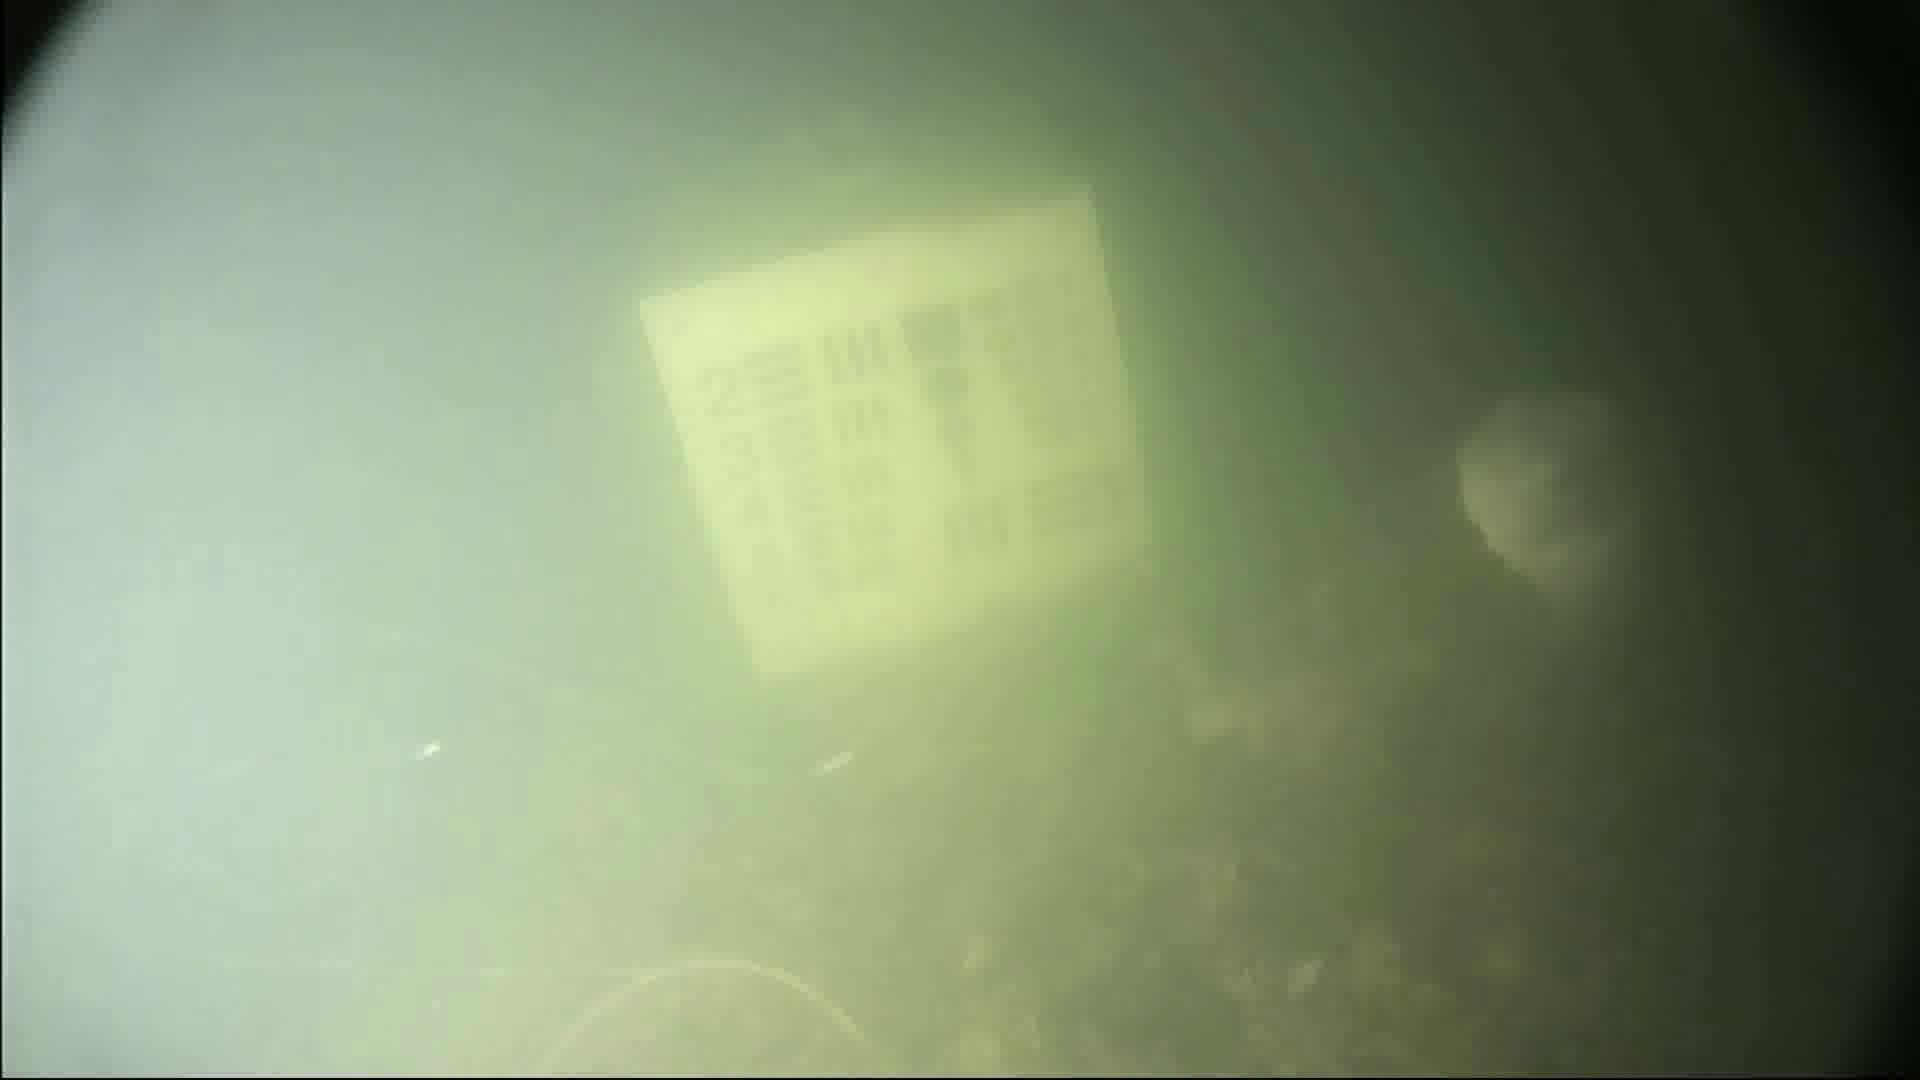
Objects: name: fish